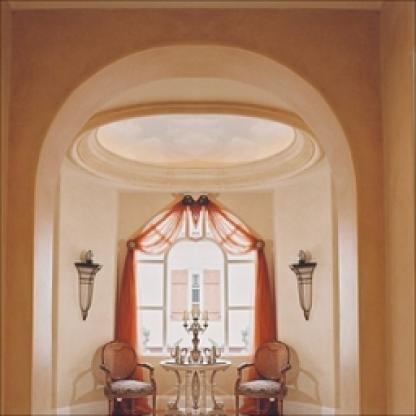
Scene: Indoor